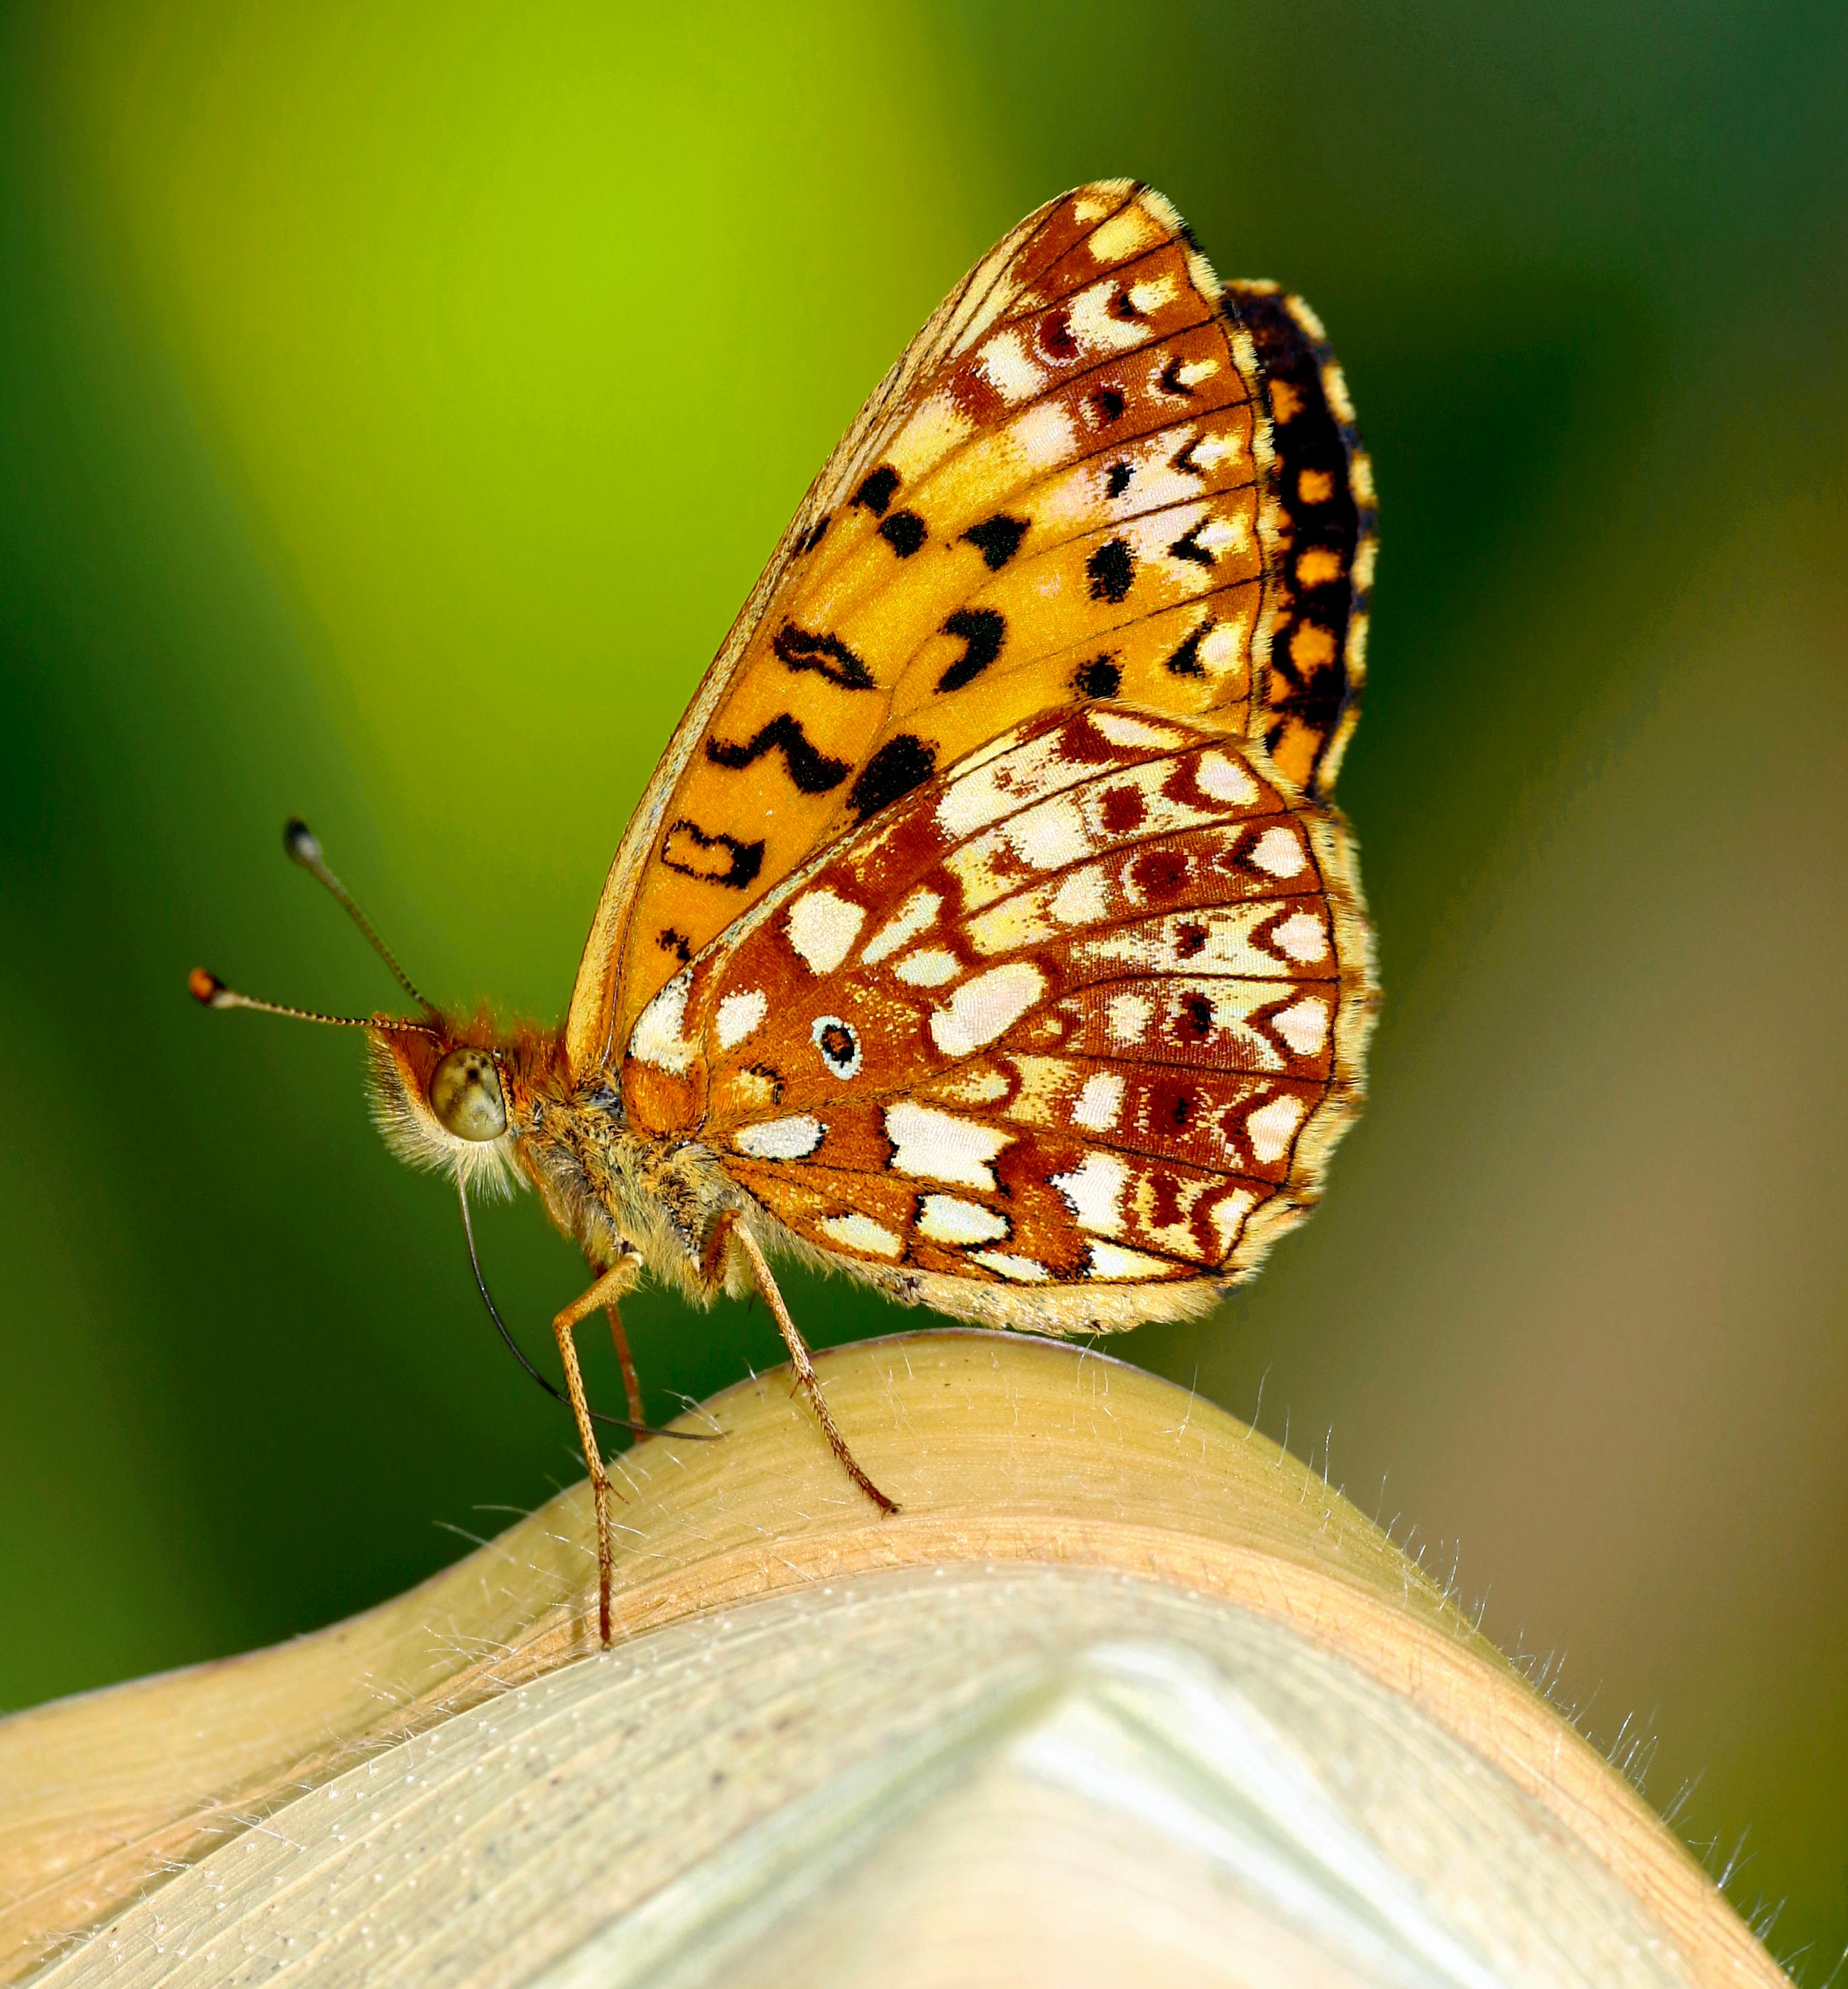
natural, insect, pollinator, butterfly, arthropod, lepidoptera, Boloria, Melitaea, Small pearl bordered fritillary, argynnis, Glanville fritillary, pearl bordered fritillary, Dark green fritillary, high brown fritillary, macro photography, issoria, Brush footed butterflies, moth, Euphydryas, Metalmark butterflies, great spangled fritillary, marsh fritillary, Gossamer winged butterflies